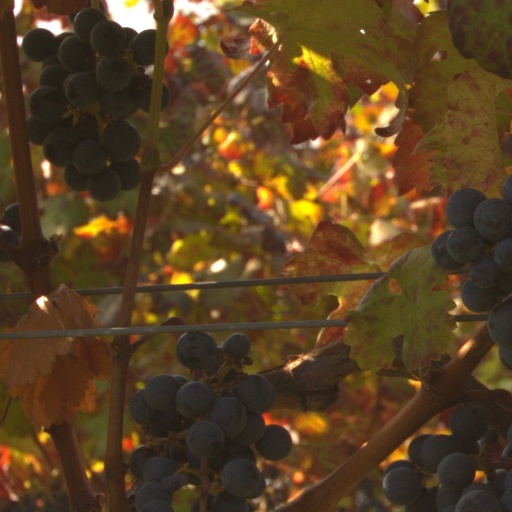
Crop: grape